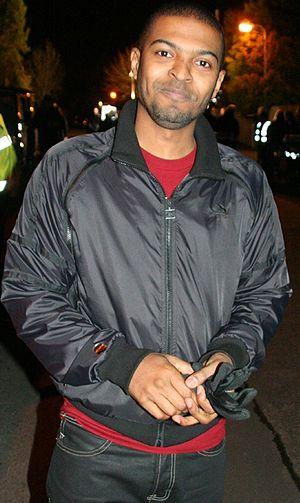
Mickey Smith est un personnage fictif de la série télévisée Doctor Who.